February 26 incident

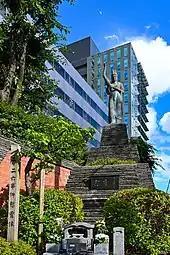
Memorial in Shibuya, Tokyo

The parents, widows, and children of the executed rebels, who were prevented by the government from commemorating them until the end of the Second World War, formed the . They have established two sites in Tokyo commemorating the officers of the February 26 Incident. In 1952, shortly after the end of the Allied occupation of Japan, they placed a gravestone entitled in Kensōji, a temple in Azabu-Jūban, where the ashes of the executed men had been placed. The "twenty-two" signifies the nineteen men executed, the two who committed suicide (Nonaka and Kōno) and Aizawa. Then, in 1965, they placed a statue of Kannon, the Buddhist goddess of mercy, dedicated to the memories of the rebel officers and their victims at the former location of the Shibuya execution grounds.